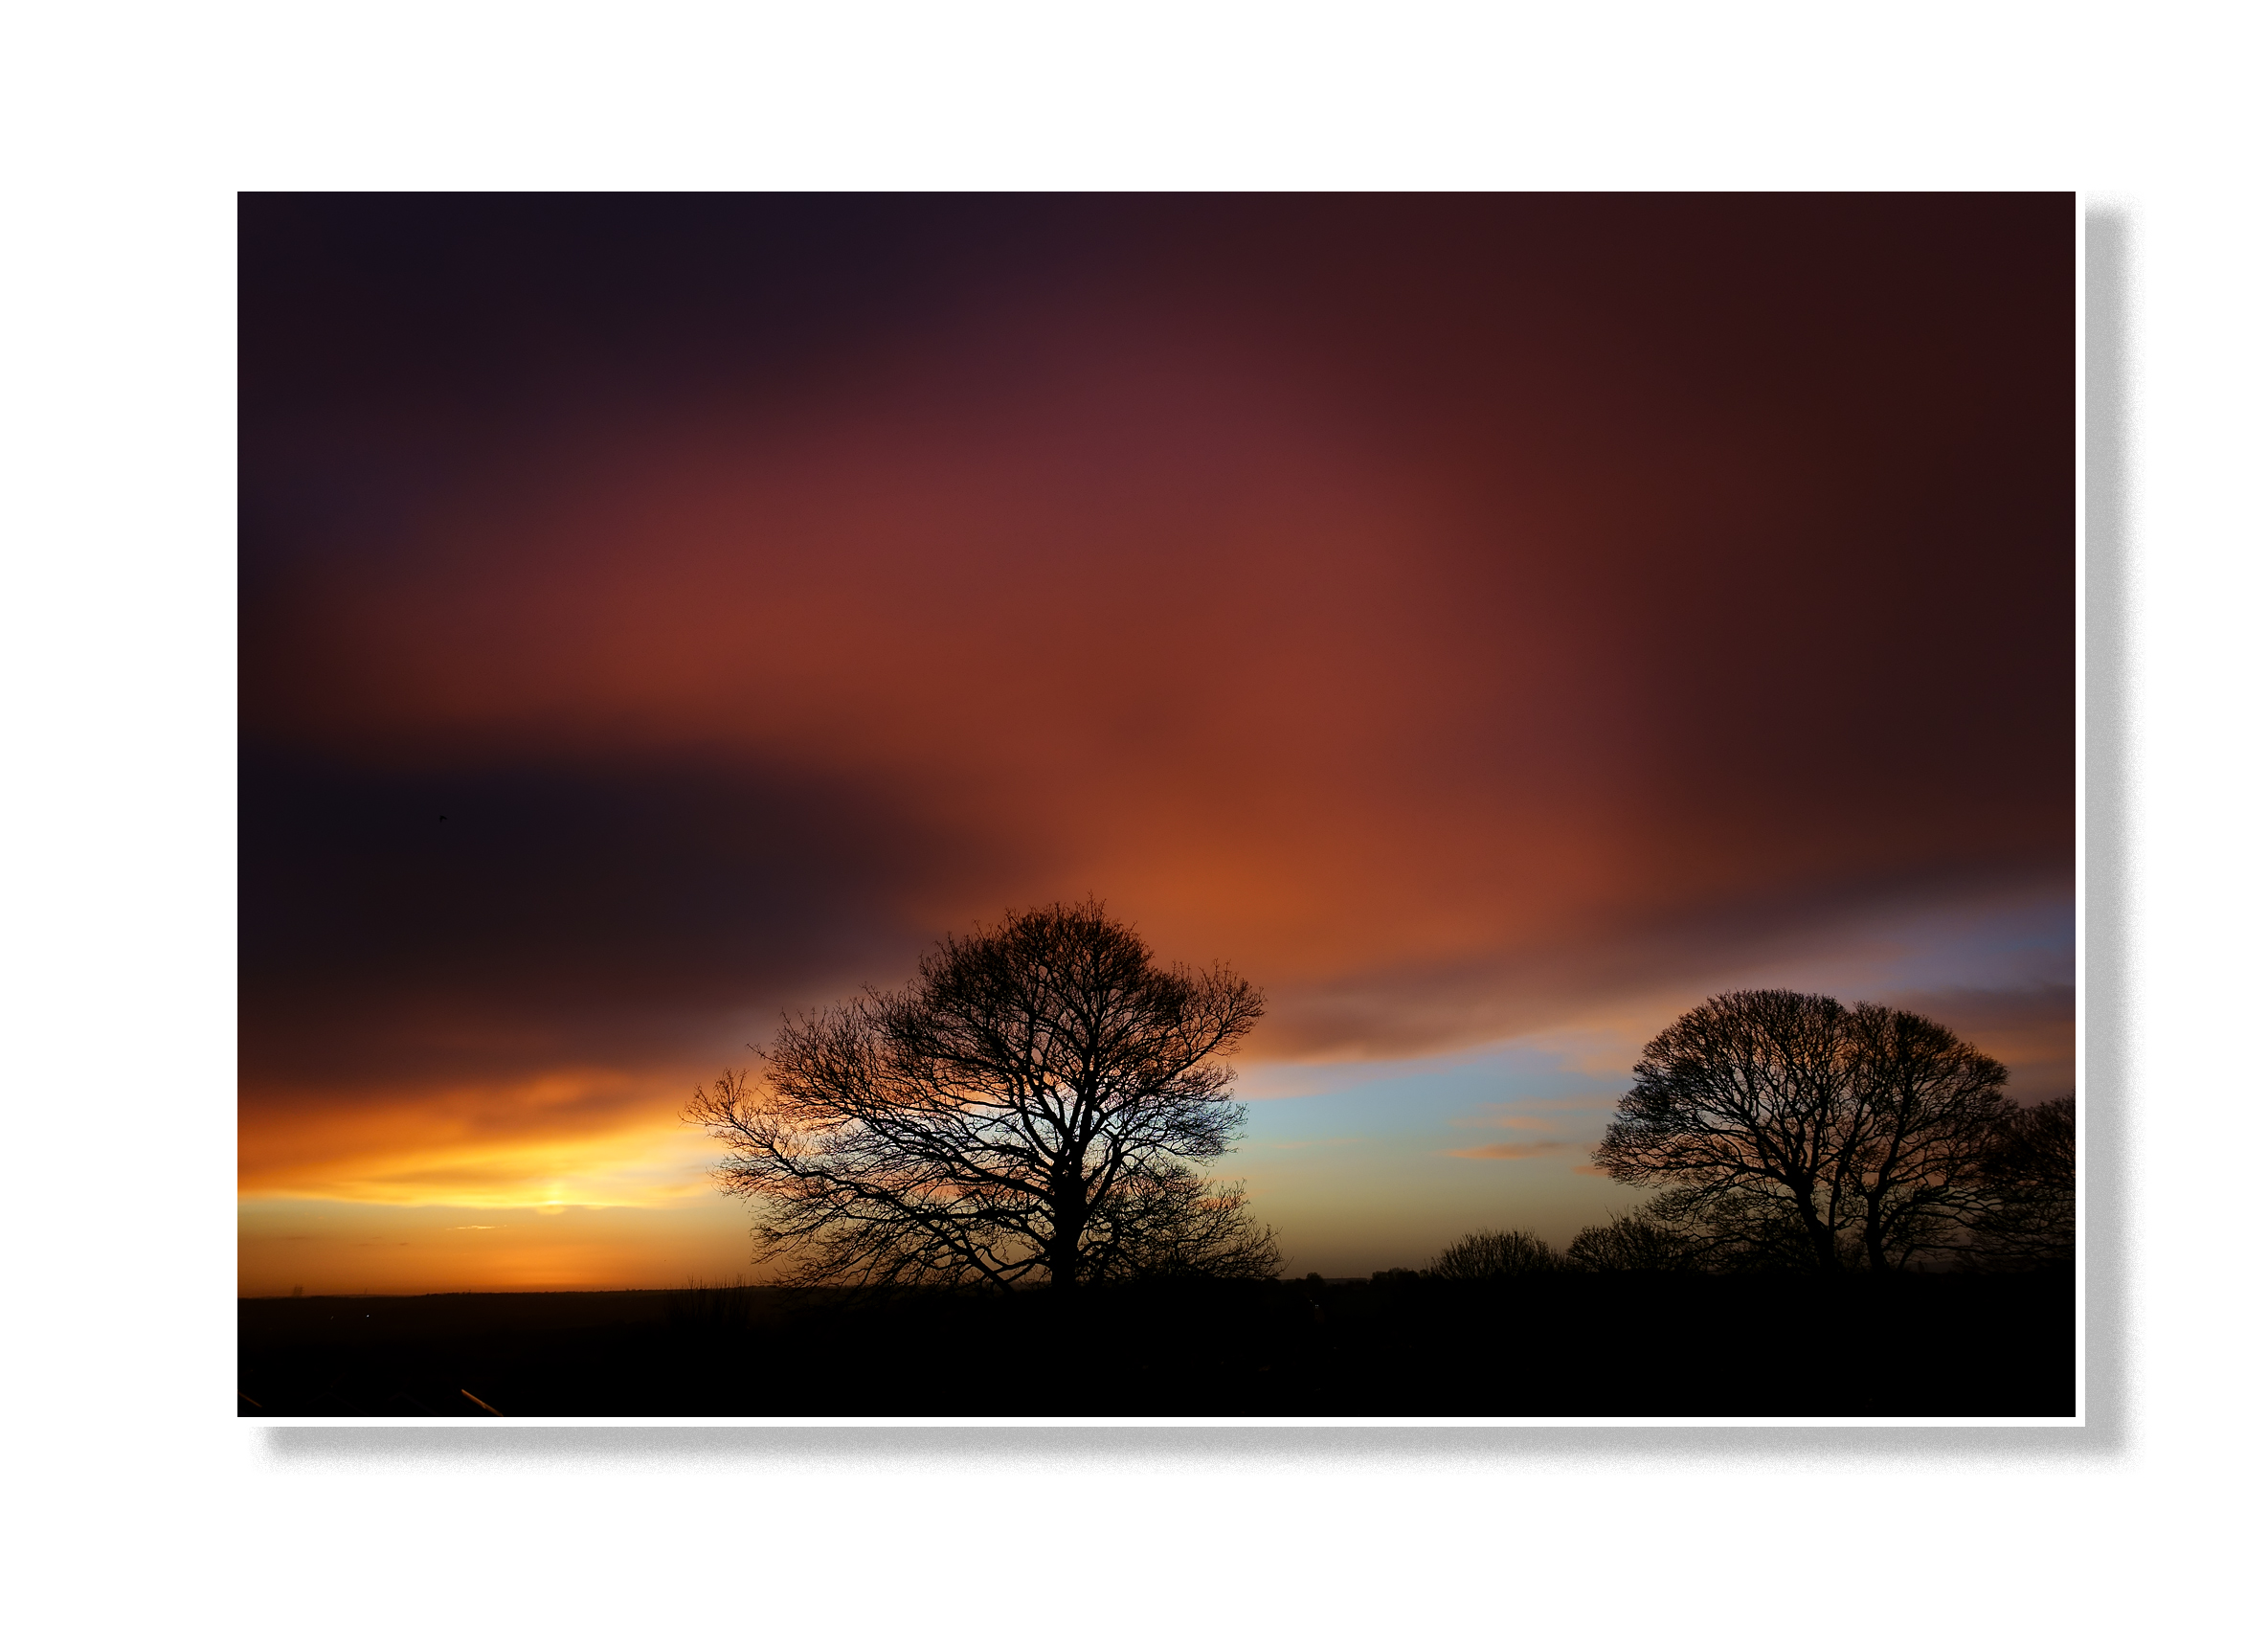
landscape, tree, horizon, silhouette, cloud, sky, sunshine, sun, sunrise, sunset, sunlight, cloudy, morning, moody, dawn, atmosphere, dark, dusk, evening, color, black, trees, sunny, clouds, vivid, sony, wakefield, compact, early, outwood, broody, stock photography, computer wallpaper, red sky at morning